Rockism and poptimism

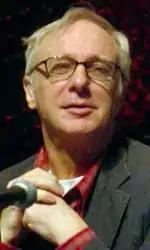
Robert Christgau, pictured in 2005, became one of the first professional rock and pop critics. He later criticised "Rolling Stone" for promoting the "boring rock-as-idealism myth".

Until the late 1960s, "pop" was synonymous with "rock" or "rock and roll". From the 1960s to the 1970s, music magazines such as "Rolling Stone" and "Creem" laid the foundation for popular music criticism in an attempt to make popular music worthy of study. Following the release of the Beatles' 1967 album "Sgt. Pepper's Lonely Hearts Club Band", such magazines began drawing a contrast between "pop" and "rock" (with "rock and roll" now referring to the 1950s style), creating a division that gave generic significance to both terms.